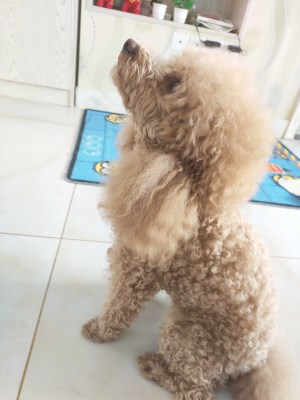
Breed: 7449-n000128-teddy